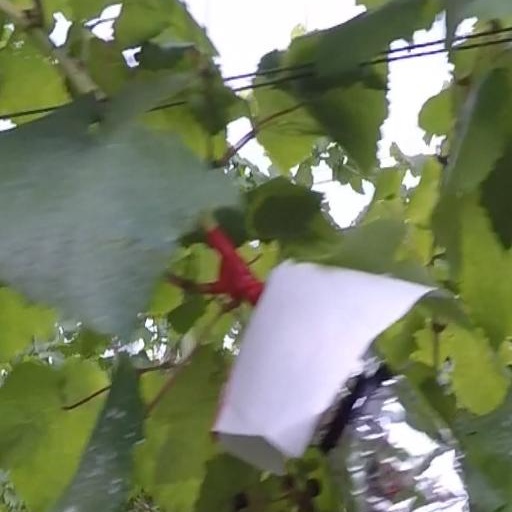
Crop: grape